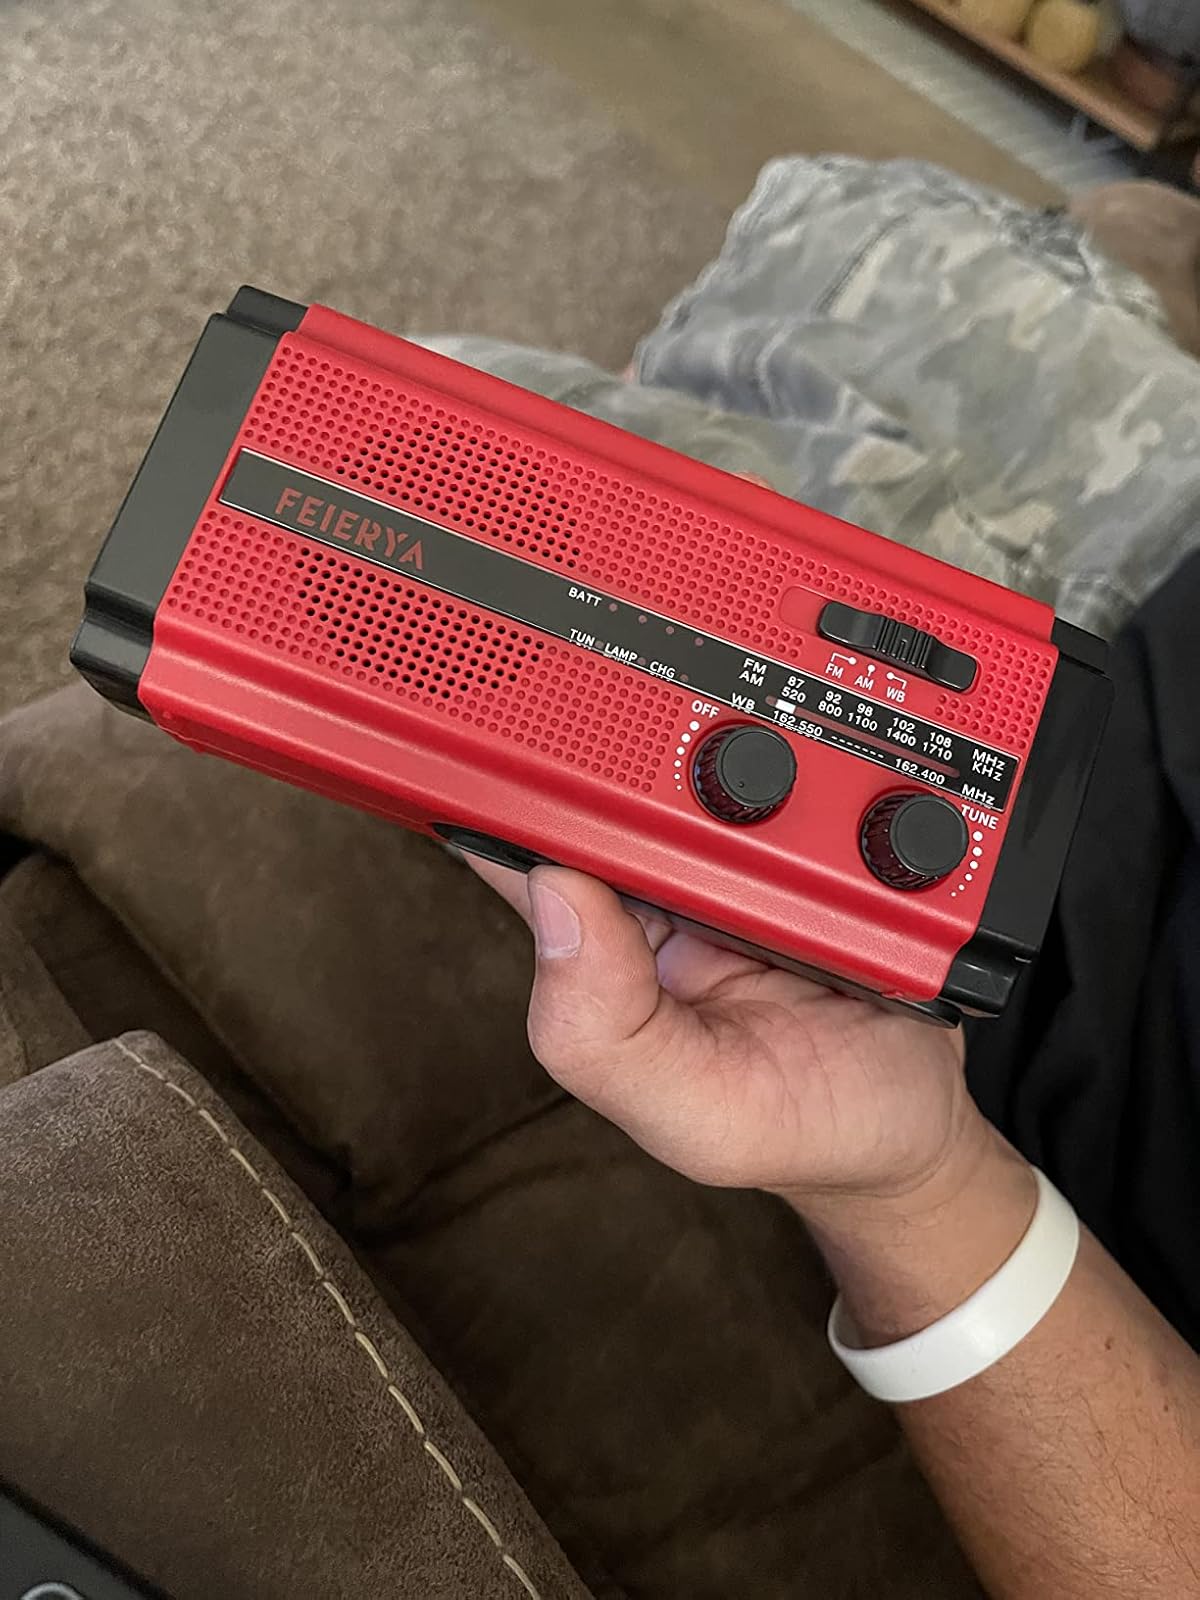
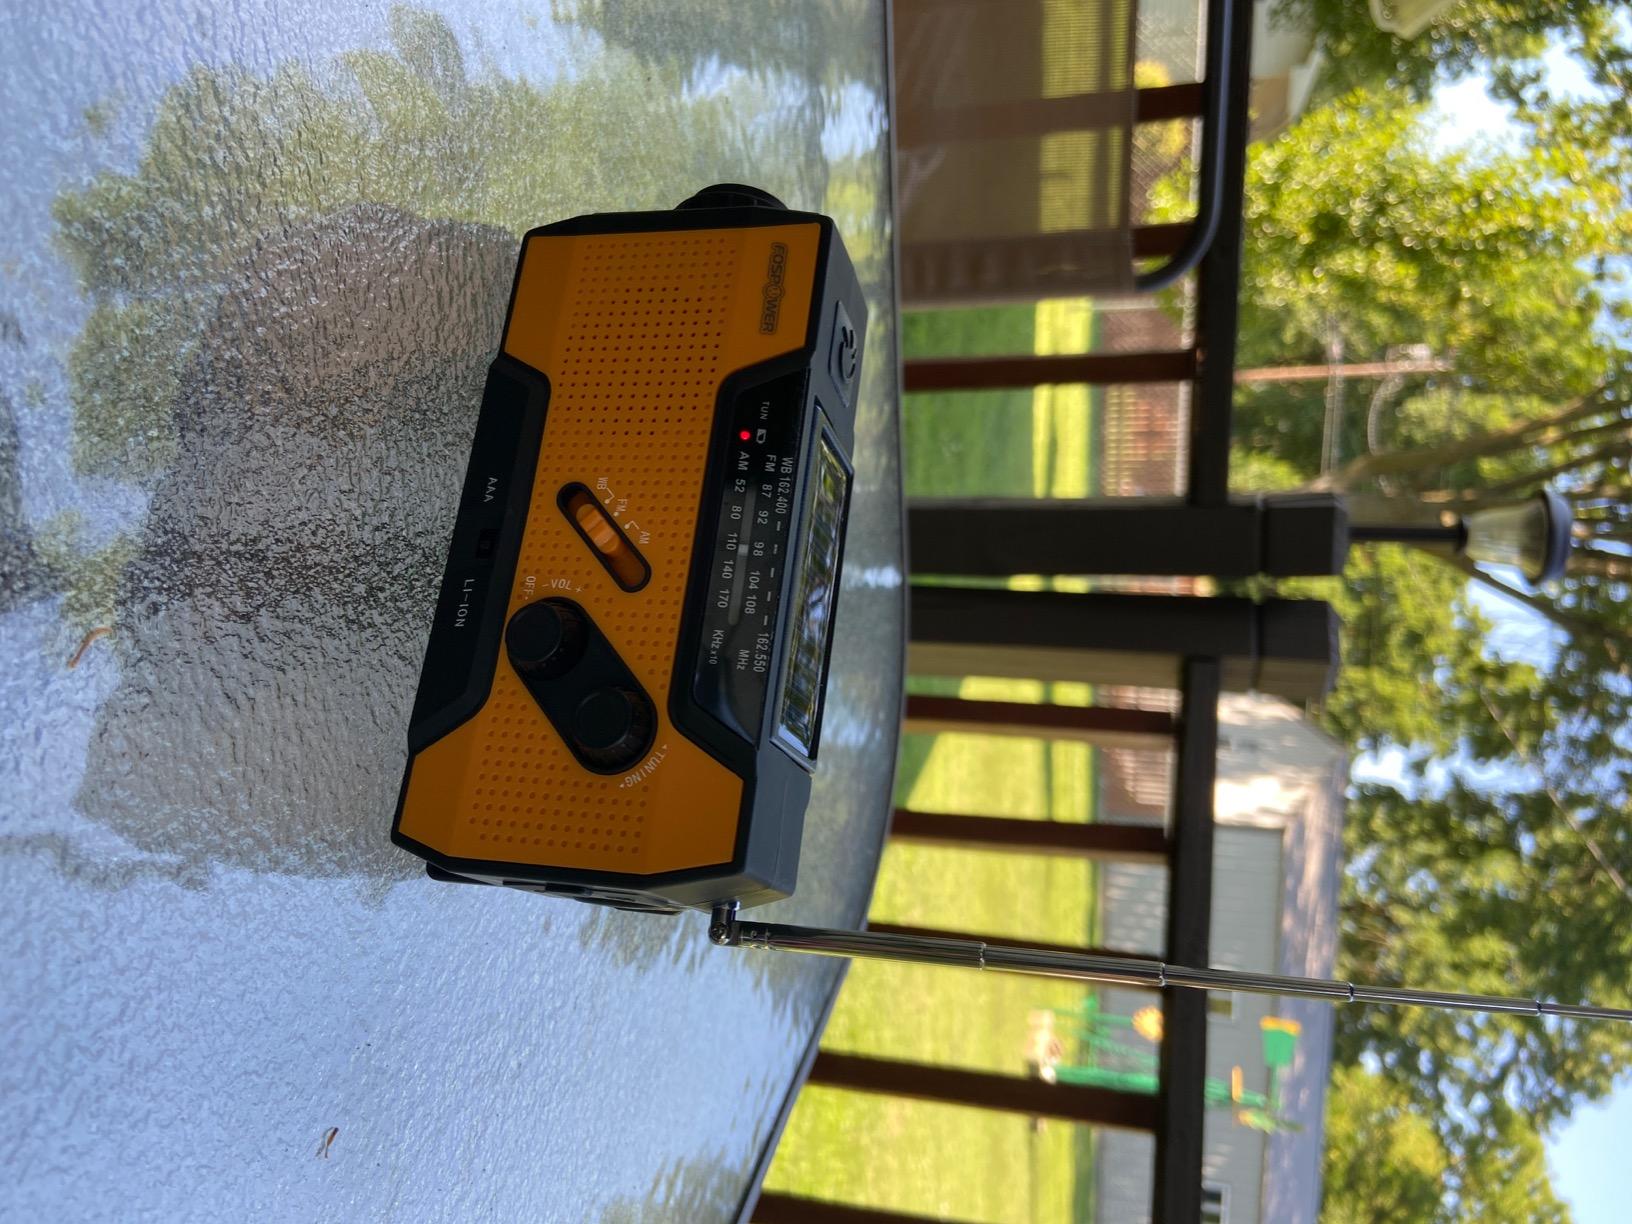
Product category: radio
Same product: no